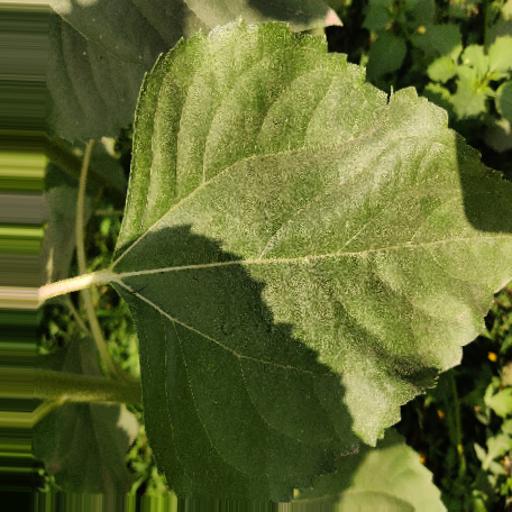
Label: Fresh_leaf